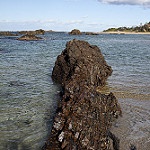
Scene: Outdoor